Bowler Nemesis

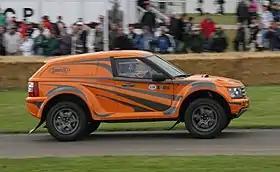

The Bowler Nemesis is an off-road racing vehicle designed, manufactured and sold by Bowler Off-Road. The Nemesis is intended to be used in endurance rally raid events such as the Dakar Rally and Rallye des Pharaons.